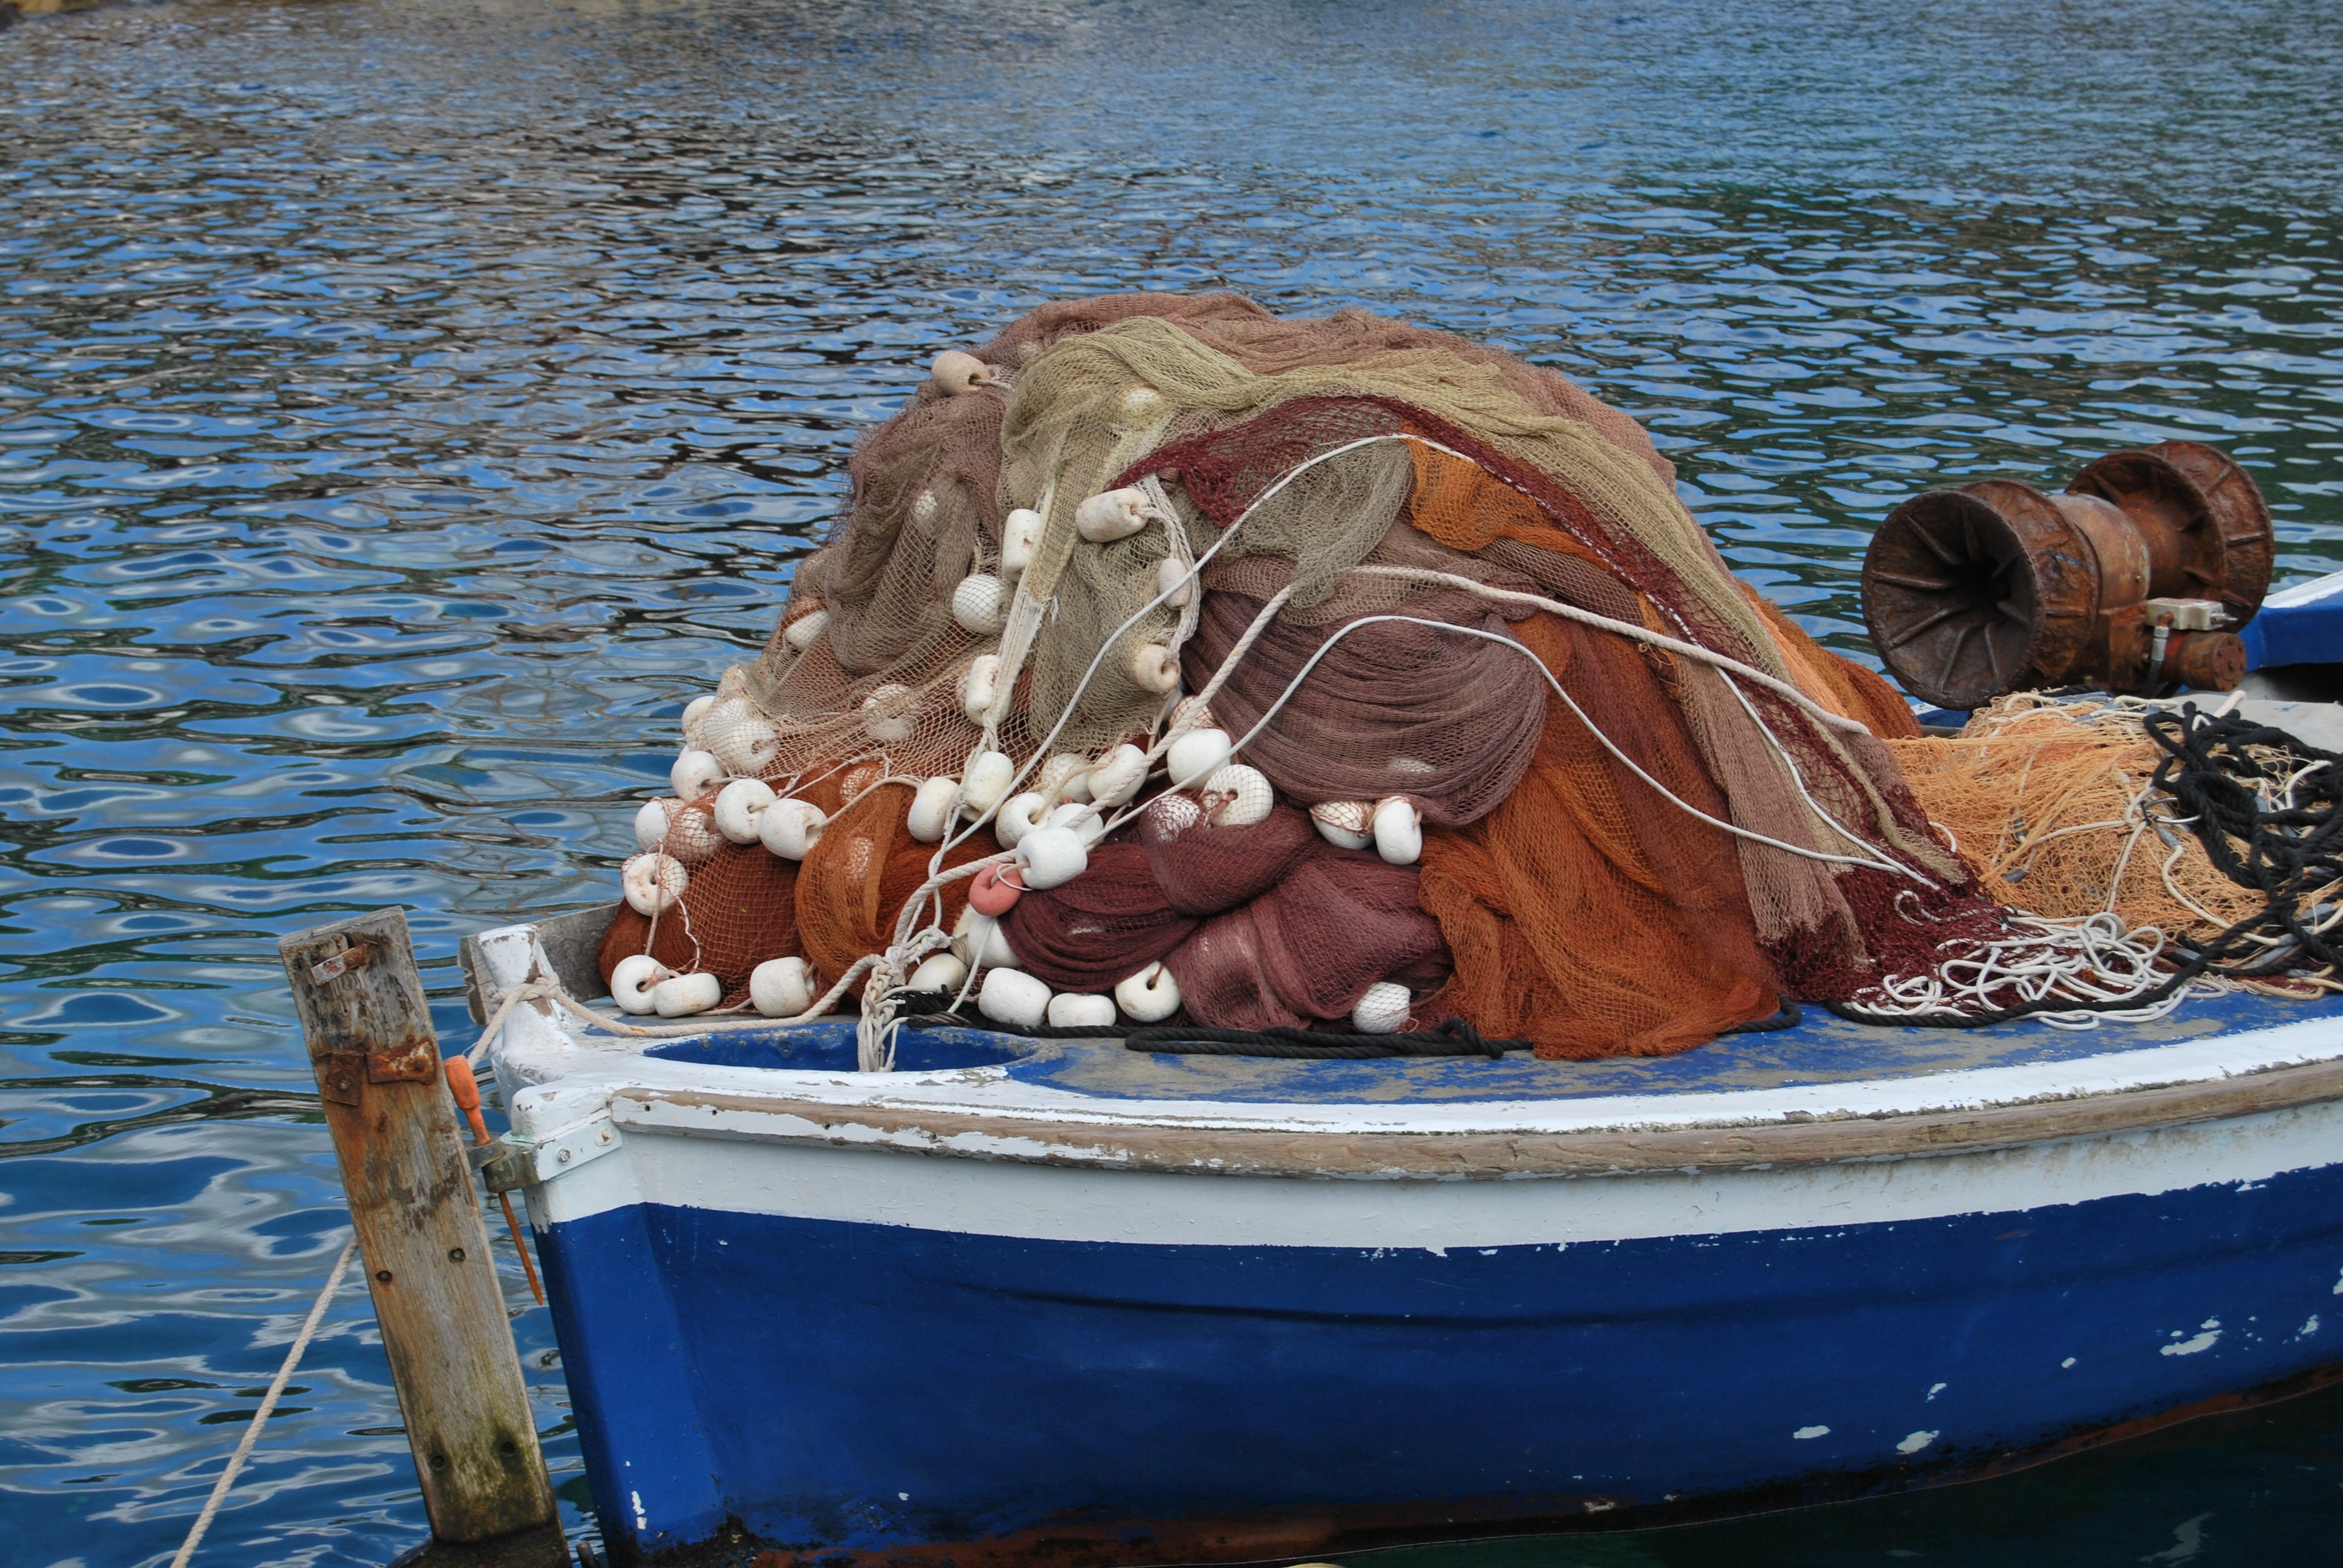
sea, water, boat, transport, vessel, vehicle, equipment, blue, business, fishing boat, croatia, boating, commercial, watercraft, fishing net, dinghy, watercraft rowing